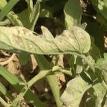
Crop: Tomato
Condition: mite-d